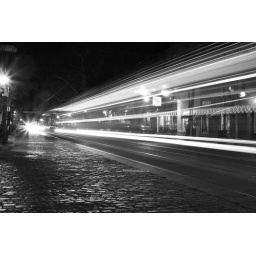
bus came flying by